Corrections

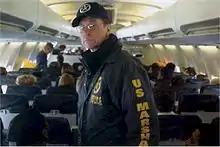
US Marshals and prisoners on board a Con Air flight

"Corrections" is also the name of a field of academic study concerned with the theories, policies, and programs pertaining to the practice of corrections. Its object of study includes personnel training and management as well as the experiences of those on the other side of the fence — the unwilling subjects of the correctional process. Stohr and colleagues (2008) write that "Earlier scholars were more honest, calling what we now call corrections by the name penology, which means the study of punishment for crime."